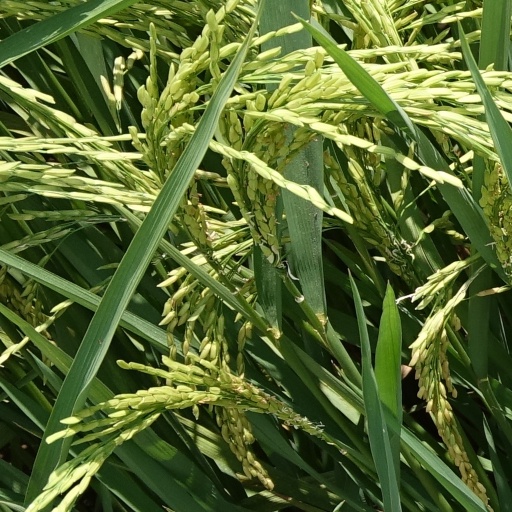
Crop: rice